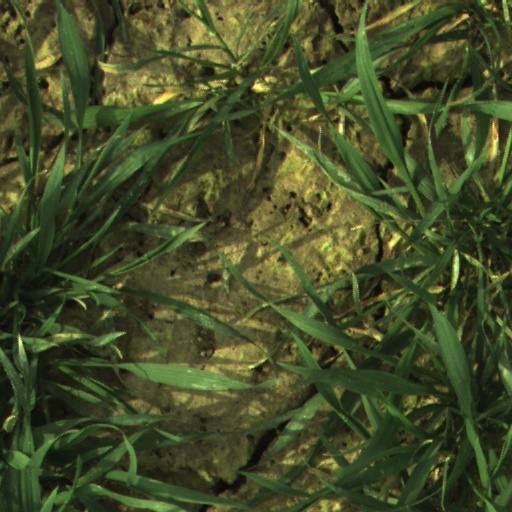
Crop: wheat